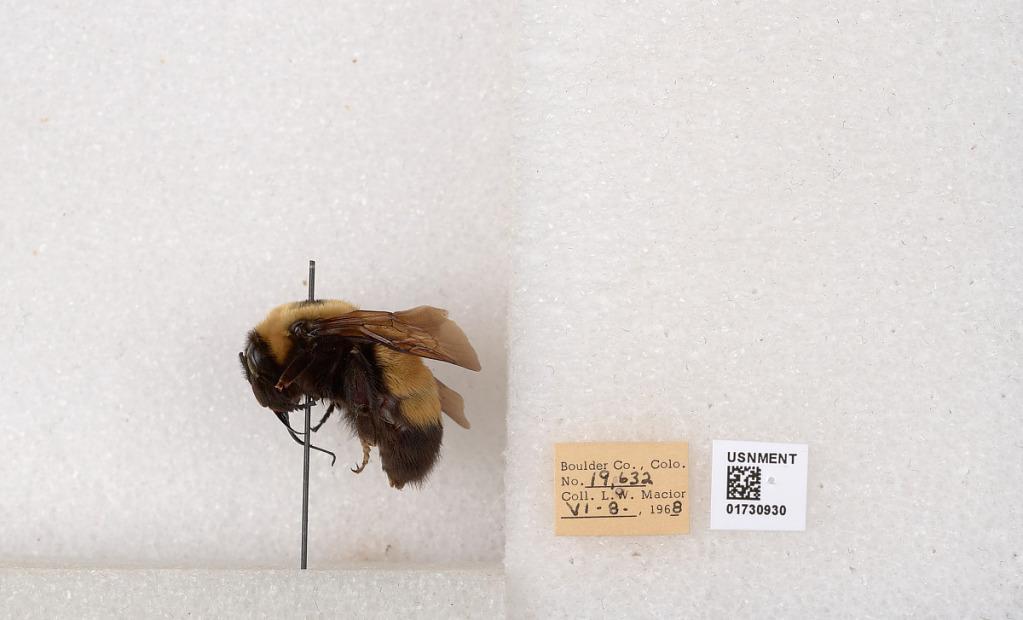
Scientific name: Bombus (Bombus) nevadensis Cresson
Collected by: L. Macior
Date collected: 1968-6-8
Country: United States
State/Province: Colorado
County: Boulder
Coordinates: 40.0925, -105.358